Steve Mesler

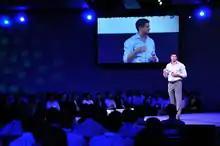
Steve Mesler on stage in Dallas, TX.

Mesler is a noted TV host and commentator. He has commentated on NBCUniversal for the 2009, 2011, and 2012 Bobsled World Championships as well as numerous World Cup races around the globe. Steve has co-hosted Calgary's "Breakfast Television" morning show on multiple occasions and, notably, has appeared on American television shows the "Late Show with David Letterman", the "Today Show", and "The Colbert Report".